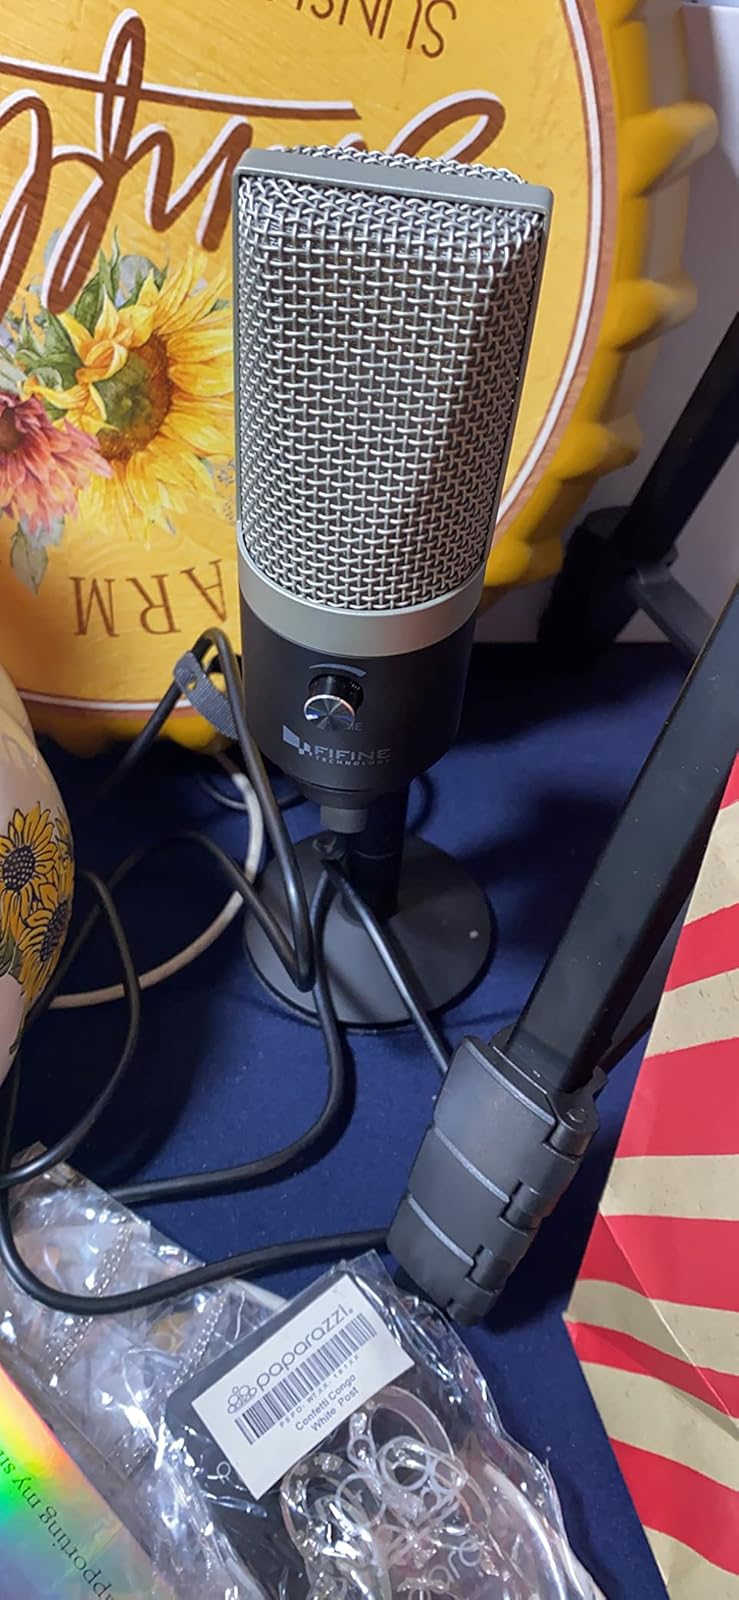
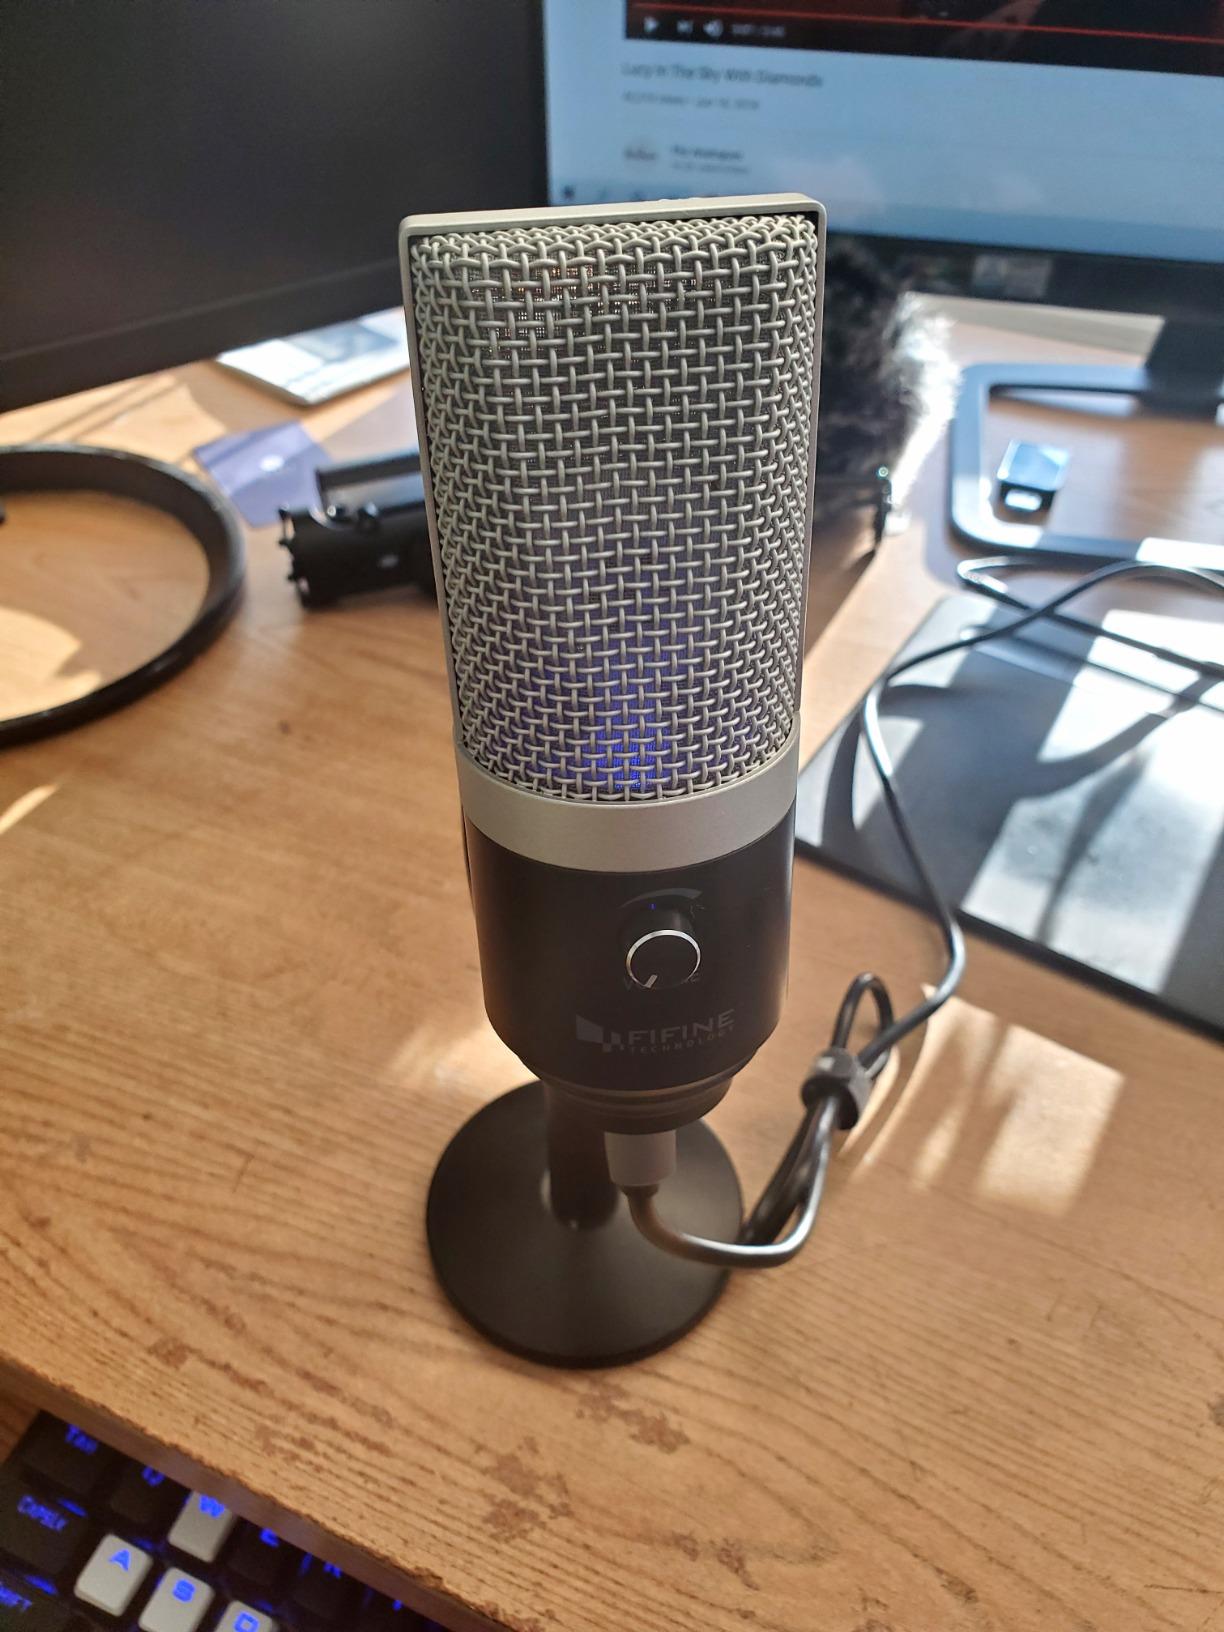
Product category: microphone
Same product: yes